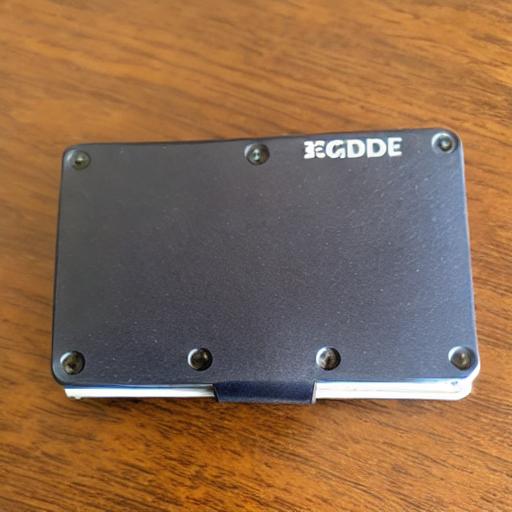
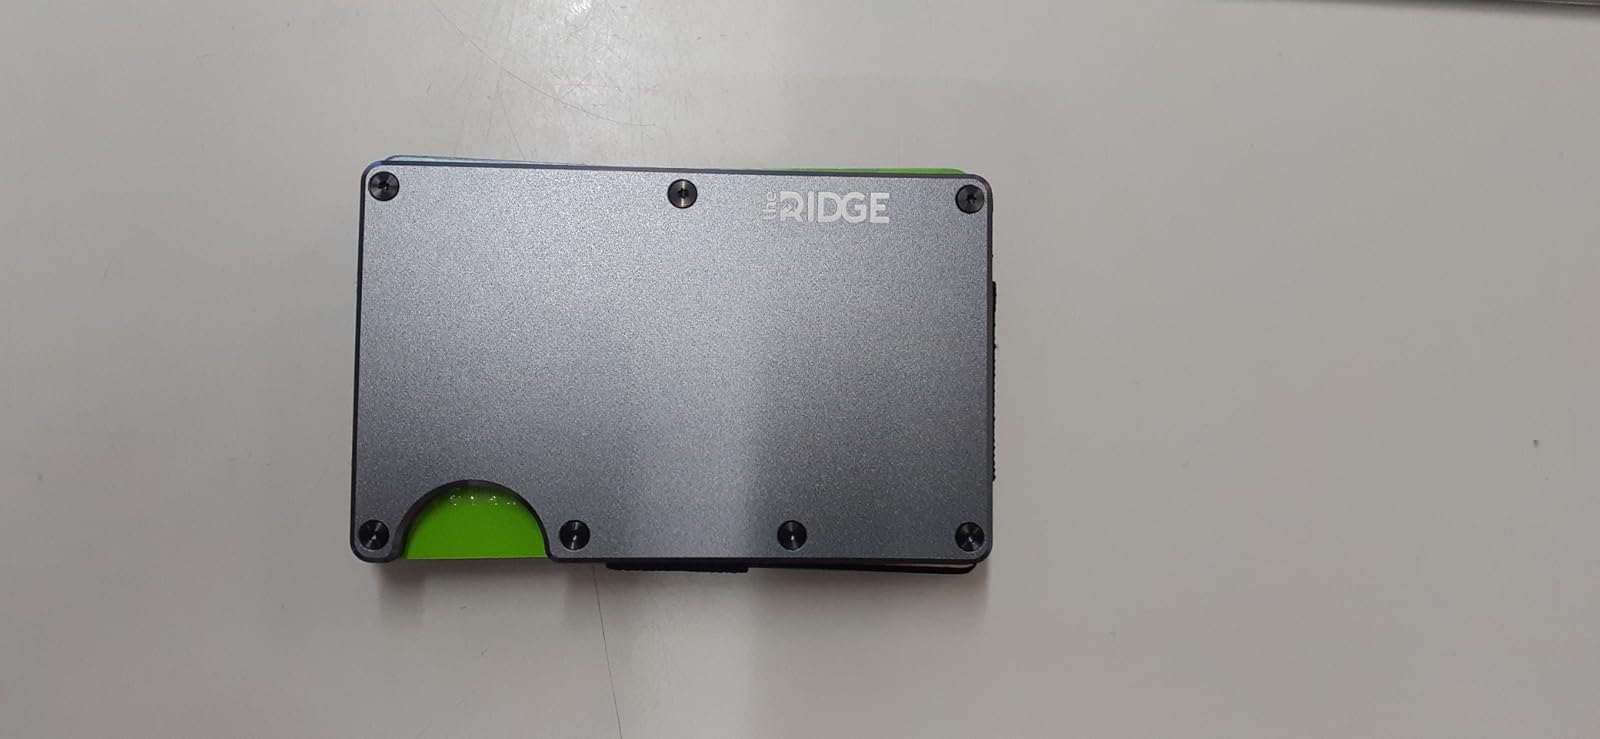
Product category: accessories_wallet
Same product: no